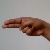
The image shows a hand gesture representing the letter 'H' in Indian Sign Language.